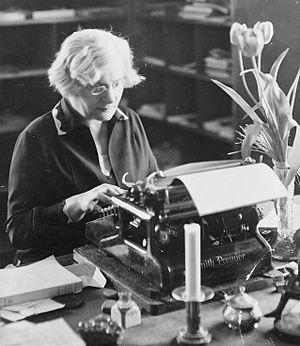
Alma Söderhjelm, née le 10 mai 1870 à Viborg et morte le 16 mars 1949 à Stockholm, est une historienne finlandaise de langue suédoise. Elle est la première femme professeure en Finlande.